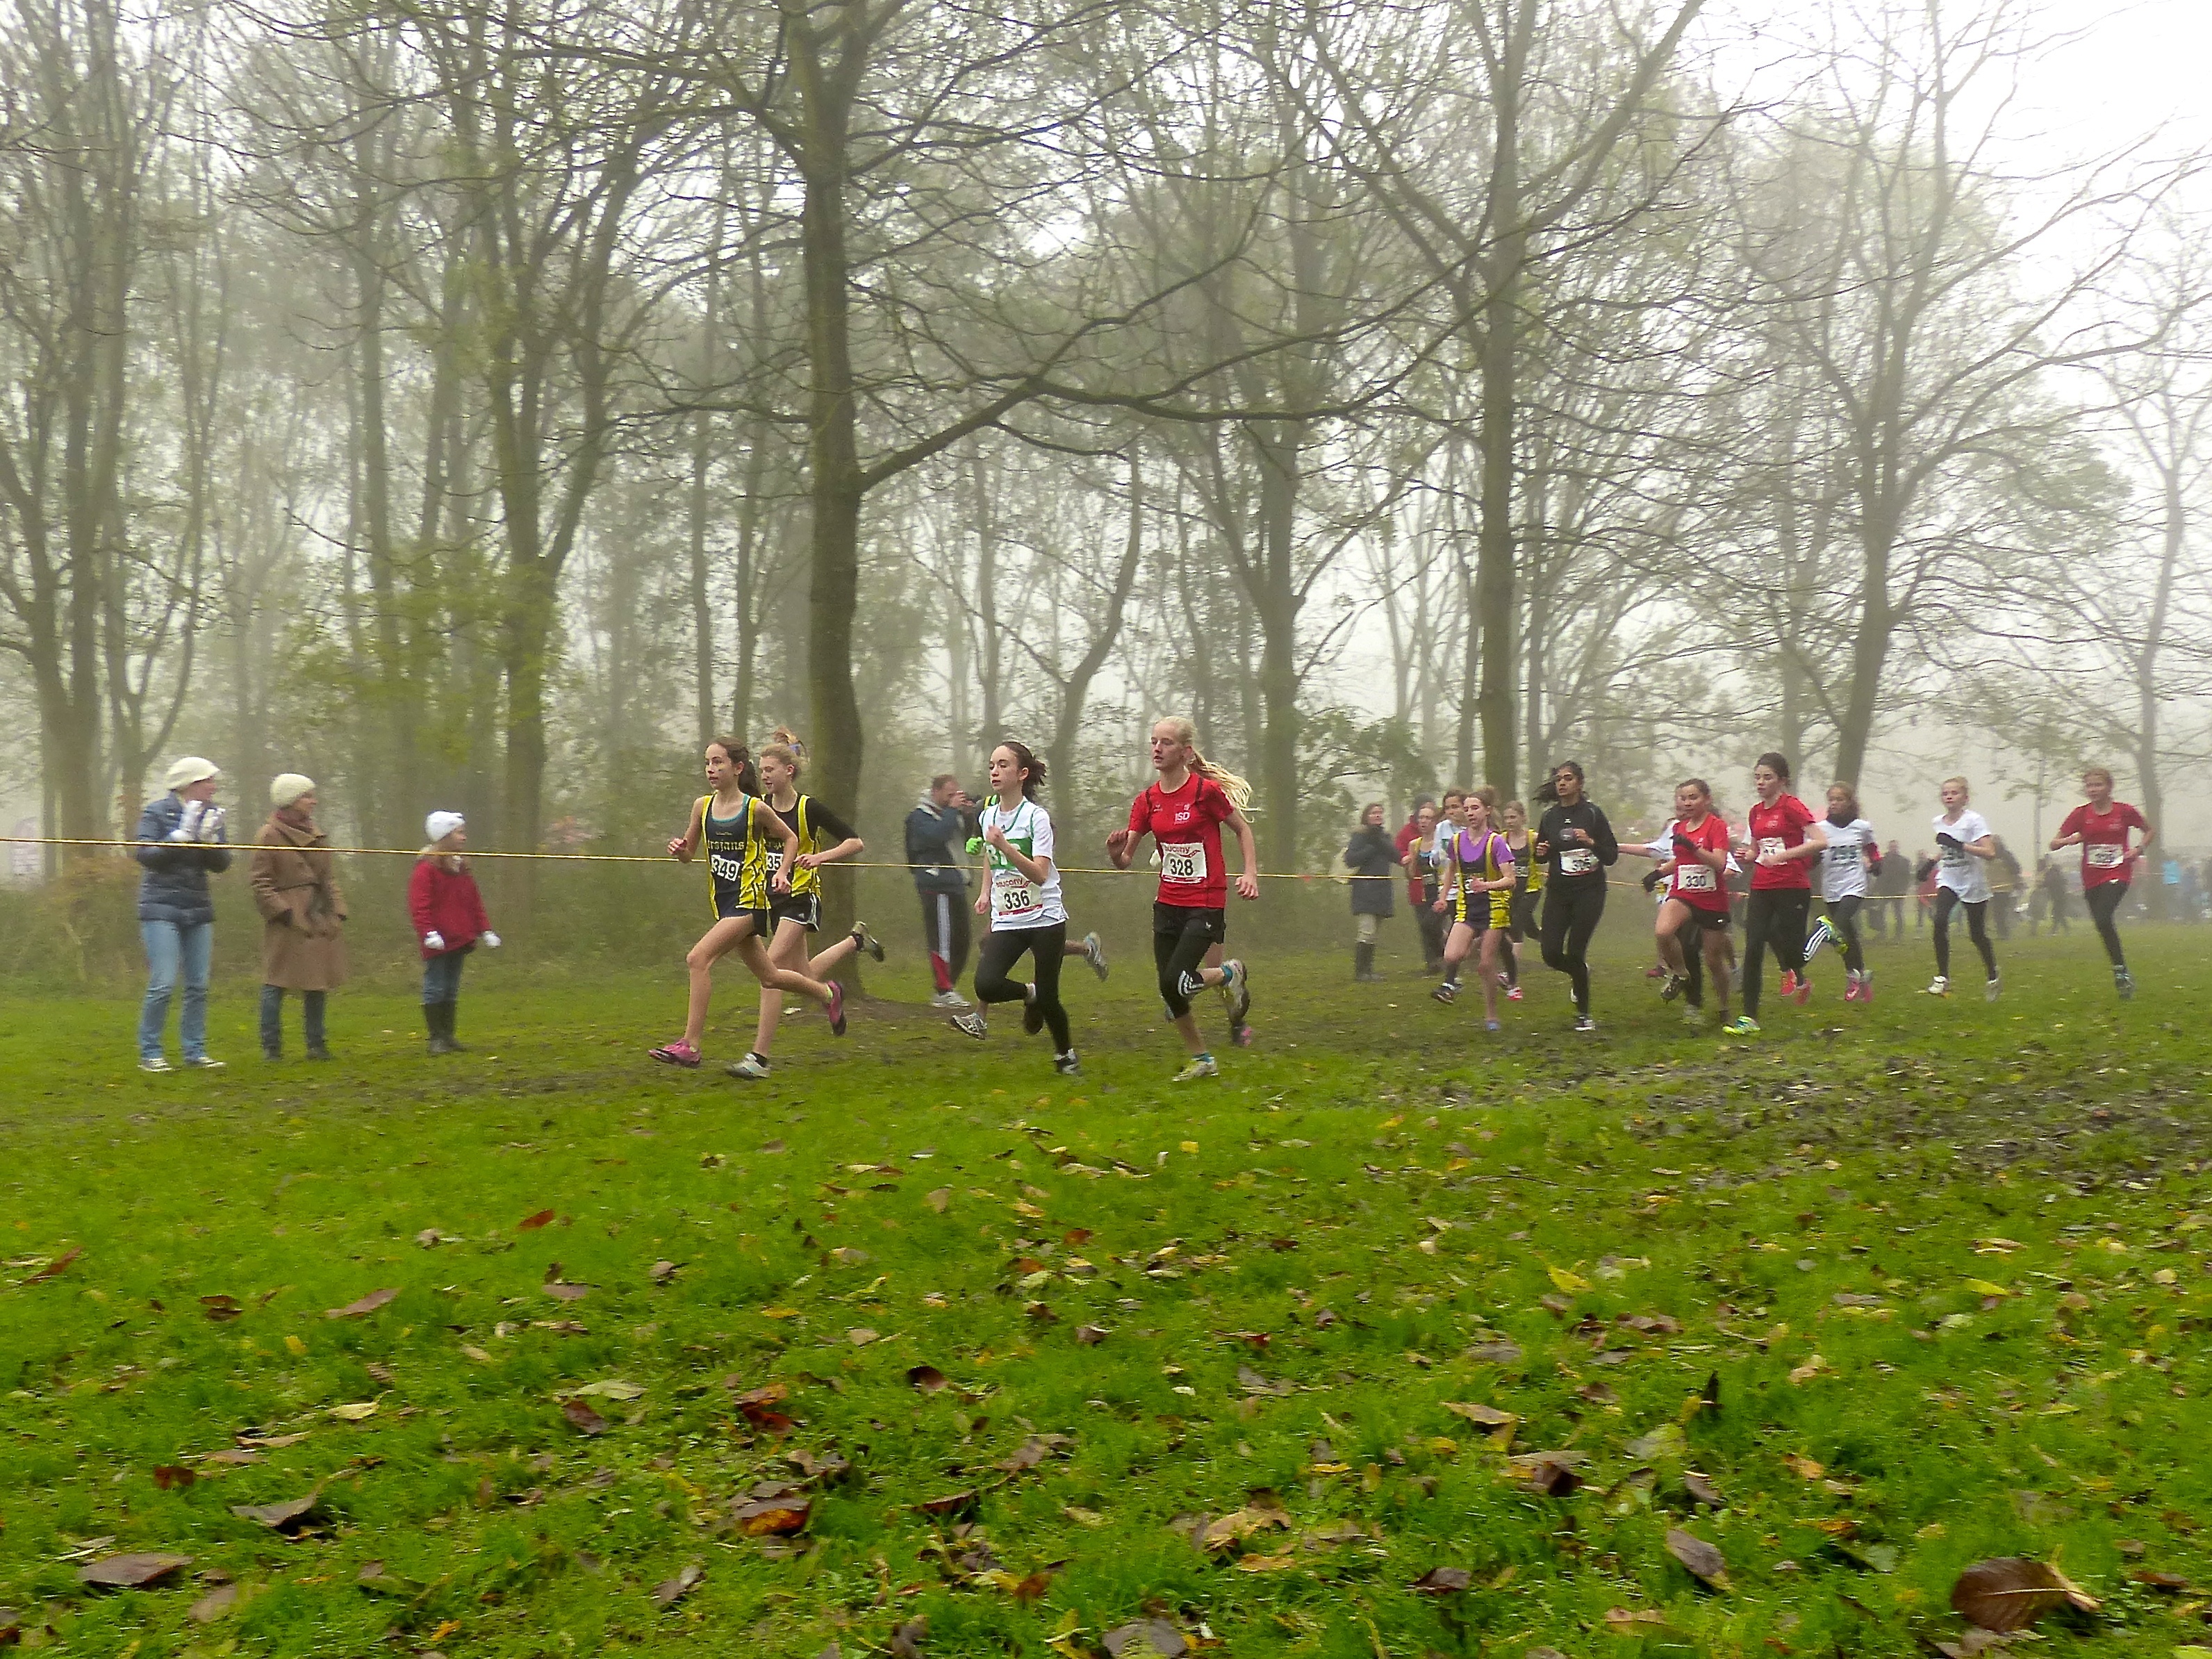
walking, fog, mist, sport, meadow, running, ash, crosscountry, belgium, race, competition, team, championship, woodland, habitat, xc, antwerp, necis, physical exercise